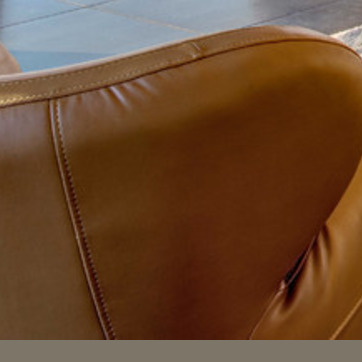
Material: leather